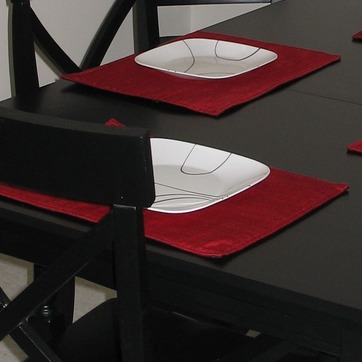
Material: ceramic